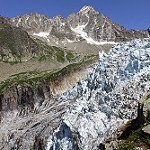
Scene: Outdoor